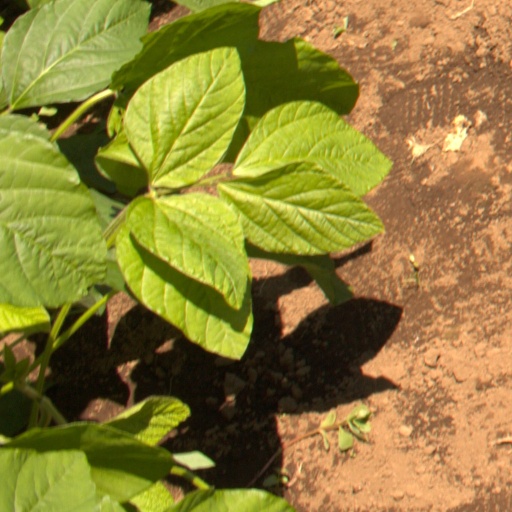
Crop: soybean